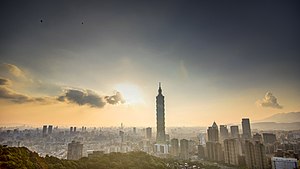
Silhuet
Silhuet af Taipei, Taiwan
En skikkelses silhuet er dens omrids, sådan som det ses op mod lyset. Ordet er dannet efter den minister, Étienne de Silhouette, som gjorde tjeneste, da det kom på mode at klippe figurer i sort papir.